41st Infantry Division (United States)

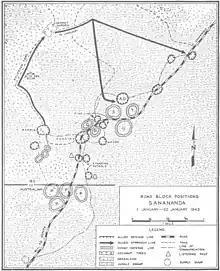
Sanananda road block positions 1–22 January 1943.

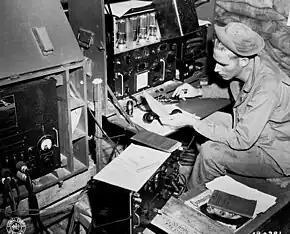
New Guinea. Radio Operator, Cpl. John Robbins of Louisville, Nebraska, 41st Signal, 41st Infantry Division, operating his SCR 188 in a sandbagged hut at Station NYU, Dobodura Airfield, New Guinea on 9 May 1943.

Doe, "eager to come to close grips with the Japanese", requested permission to launch an attack against the enemy Perimeters Q and R between his two roadblocks. Herring and Vasey thought that he was underestimating the enemy, but Vasey gave permission for the attack, provided that it would not jeopardize the main plan. The attack went ahead on the afternoon of 8 January 1943 but both attacking companies of the 1st Battalion, 163rd Infantry encountered heavy fire and were thrown back. First Lieutenant Harold R. Fisk became the first officer of the division to be killed in action. His body could not be immediately recovered. He was posthumously awarded the Silver Star. The roadblock position he had attacked from was named Fisk in his honor.